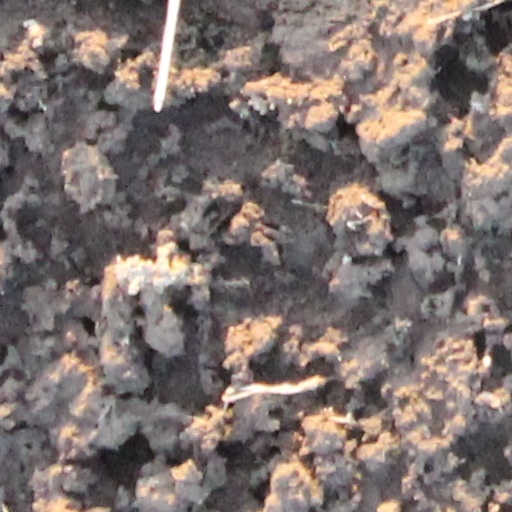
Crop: wheat